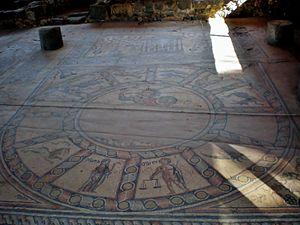
La synagogue de Hammath est un édifice de culte juif et l'une des deux synagogues trouvées dans la ville de Hammath-Tibériade, résultant de la fusion de ces deux localités par construction d'un rempart commun.
Le judaïsme synagogal est un courant du judaïsme apparu vers le IIᵉ siècle avant l’ère chrétienne, avec l’édification des premières synagogues dans la diaspora juive et en Judée antique. Parallèle au courant du judaïsme sacerdotal, il s’est développé après la destruction du Second Temple de Jérusalem en 70.